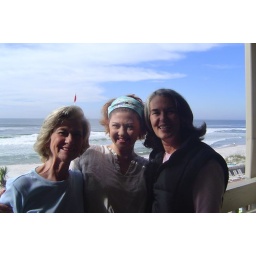
The girls on the balcony of our condo in PCB, FL